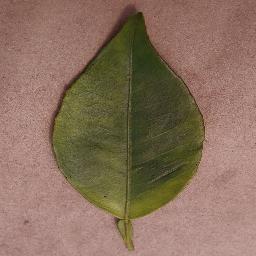
Label: Orange___Haunglongbing_(Citrus_greening)